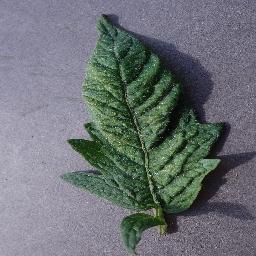
Label: Tomato___Spider_mites Two-spotted_spider_mite